Pomerol AOC

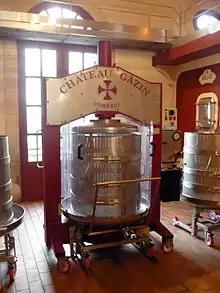
An example of a basket press used at Château Gazin

Within the region of Pomerol lies what is described as a "bouttonière" (or "buttonhole") of unique blue-clay (known as "molasse") sitting on top of band of sand rich in iron deposits that is known as "crasse de fer" or "machefer". This is a small region of only about that is very atypical of the soils found in rest of Pomerol, but because the vineyard of the noted estate of Château Pétrus is planted on more than half of these hectares, its influence on the wine has been much discussed in the literature. Other vineyards which have at least some planting on this "bouttonière" include Château La Conseillante, Château L'Évangile, Château Lafleur, Château Gazin, Château Trotanoy, Château Clinet, Château le Gay, Château Haut Ferrand and Vieux Château Certan.